Gymnoconia

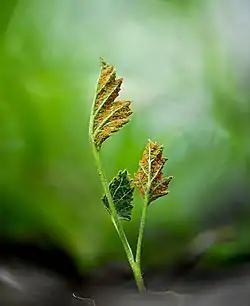
"Gymnoconia" on "Rubus ursinus", at Wildcat Canyon in Alameda County, CA.

Gymnoconia is a genus of rust fungi in the family Phragmidiaceae. "G. nitens" causes an orange rust of "Rubus" species.